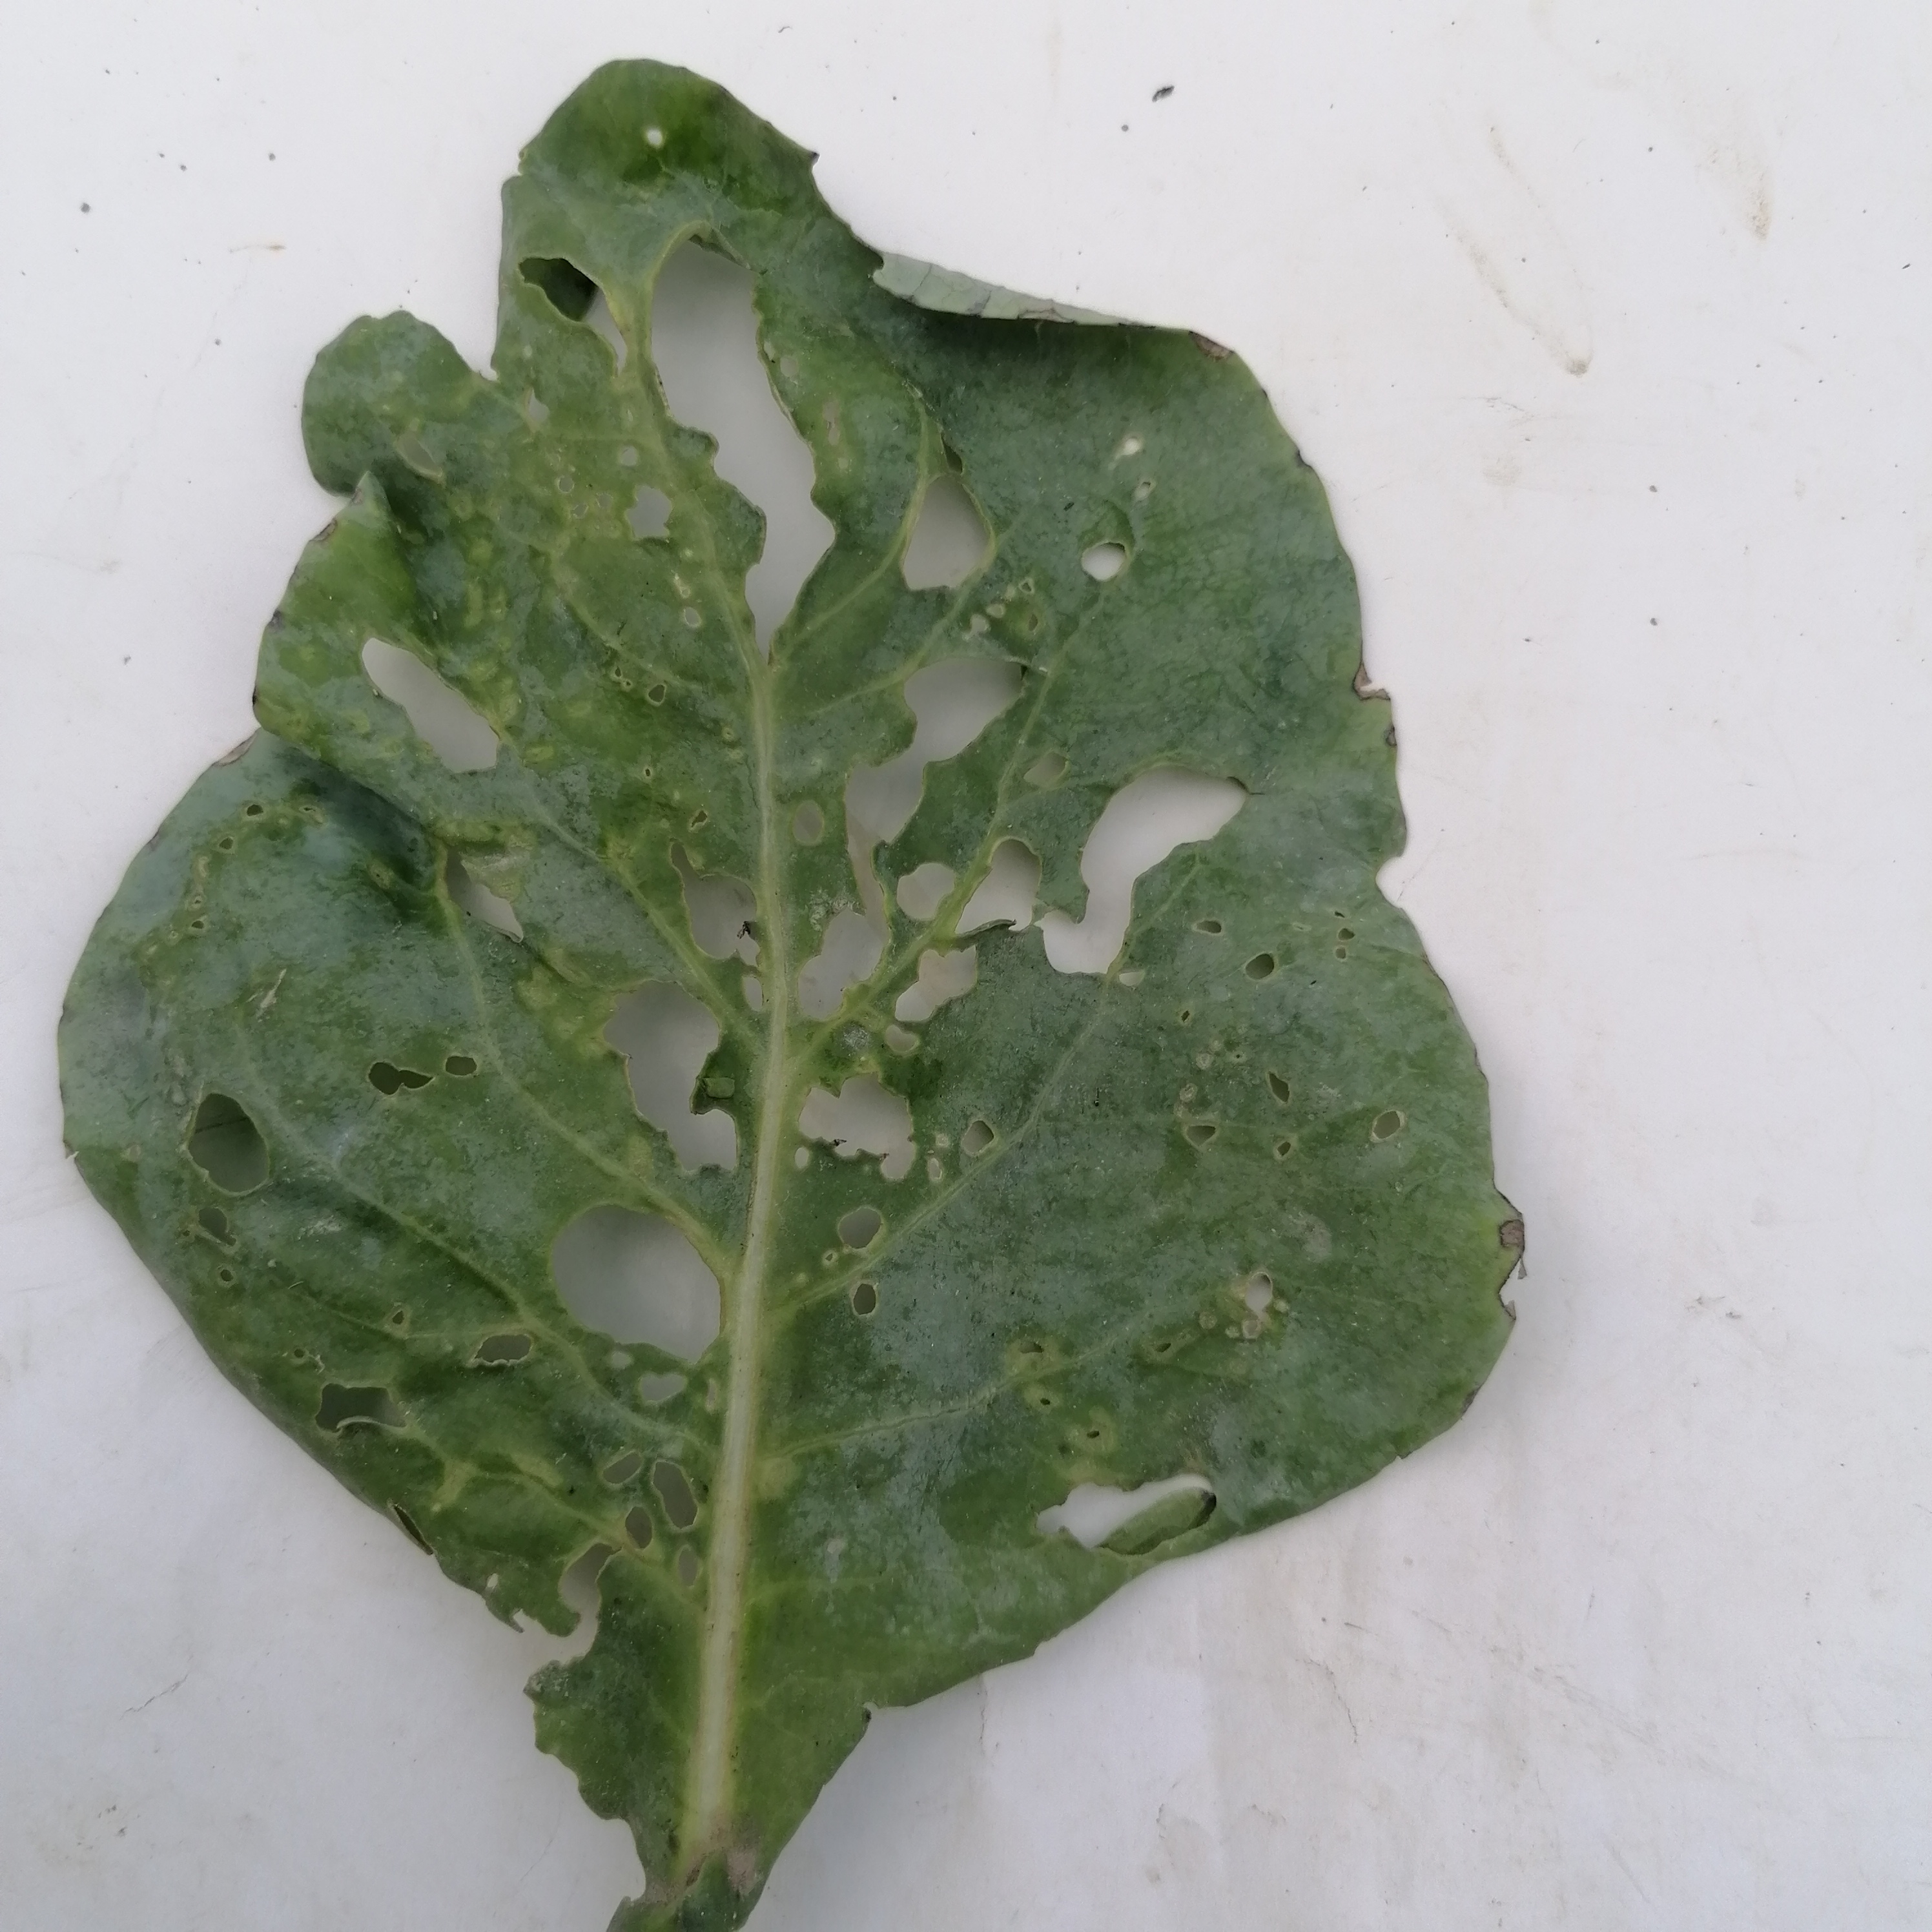
Label: Insect Hole